Donald Guthrie (physician)

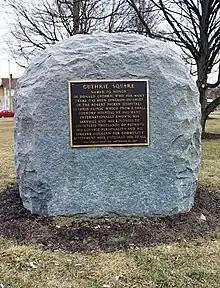
Guthrie was honored by the Sayre Borough Council. Plaque located at Howard Elmer Park in Sayre.

The hospital also suffered a devastating fire in 1933, which destroyed an entire wing. There were no deaths and the hospital continued to function, caring for all its displaced patients. The hospital Board of Trustees met the following day and voted to start construction of a new facility. The new seven-story building opened the next year.